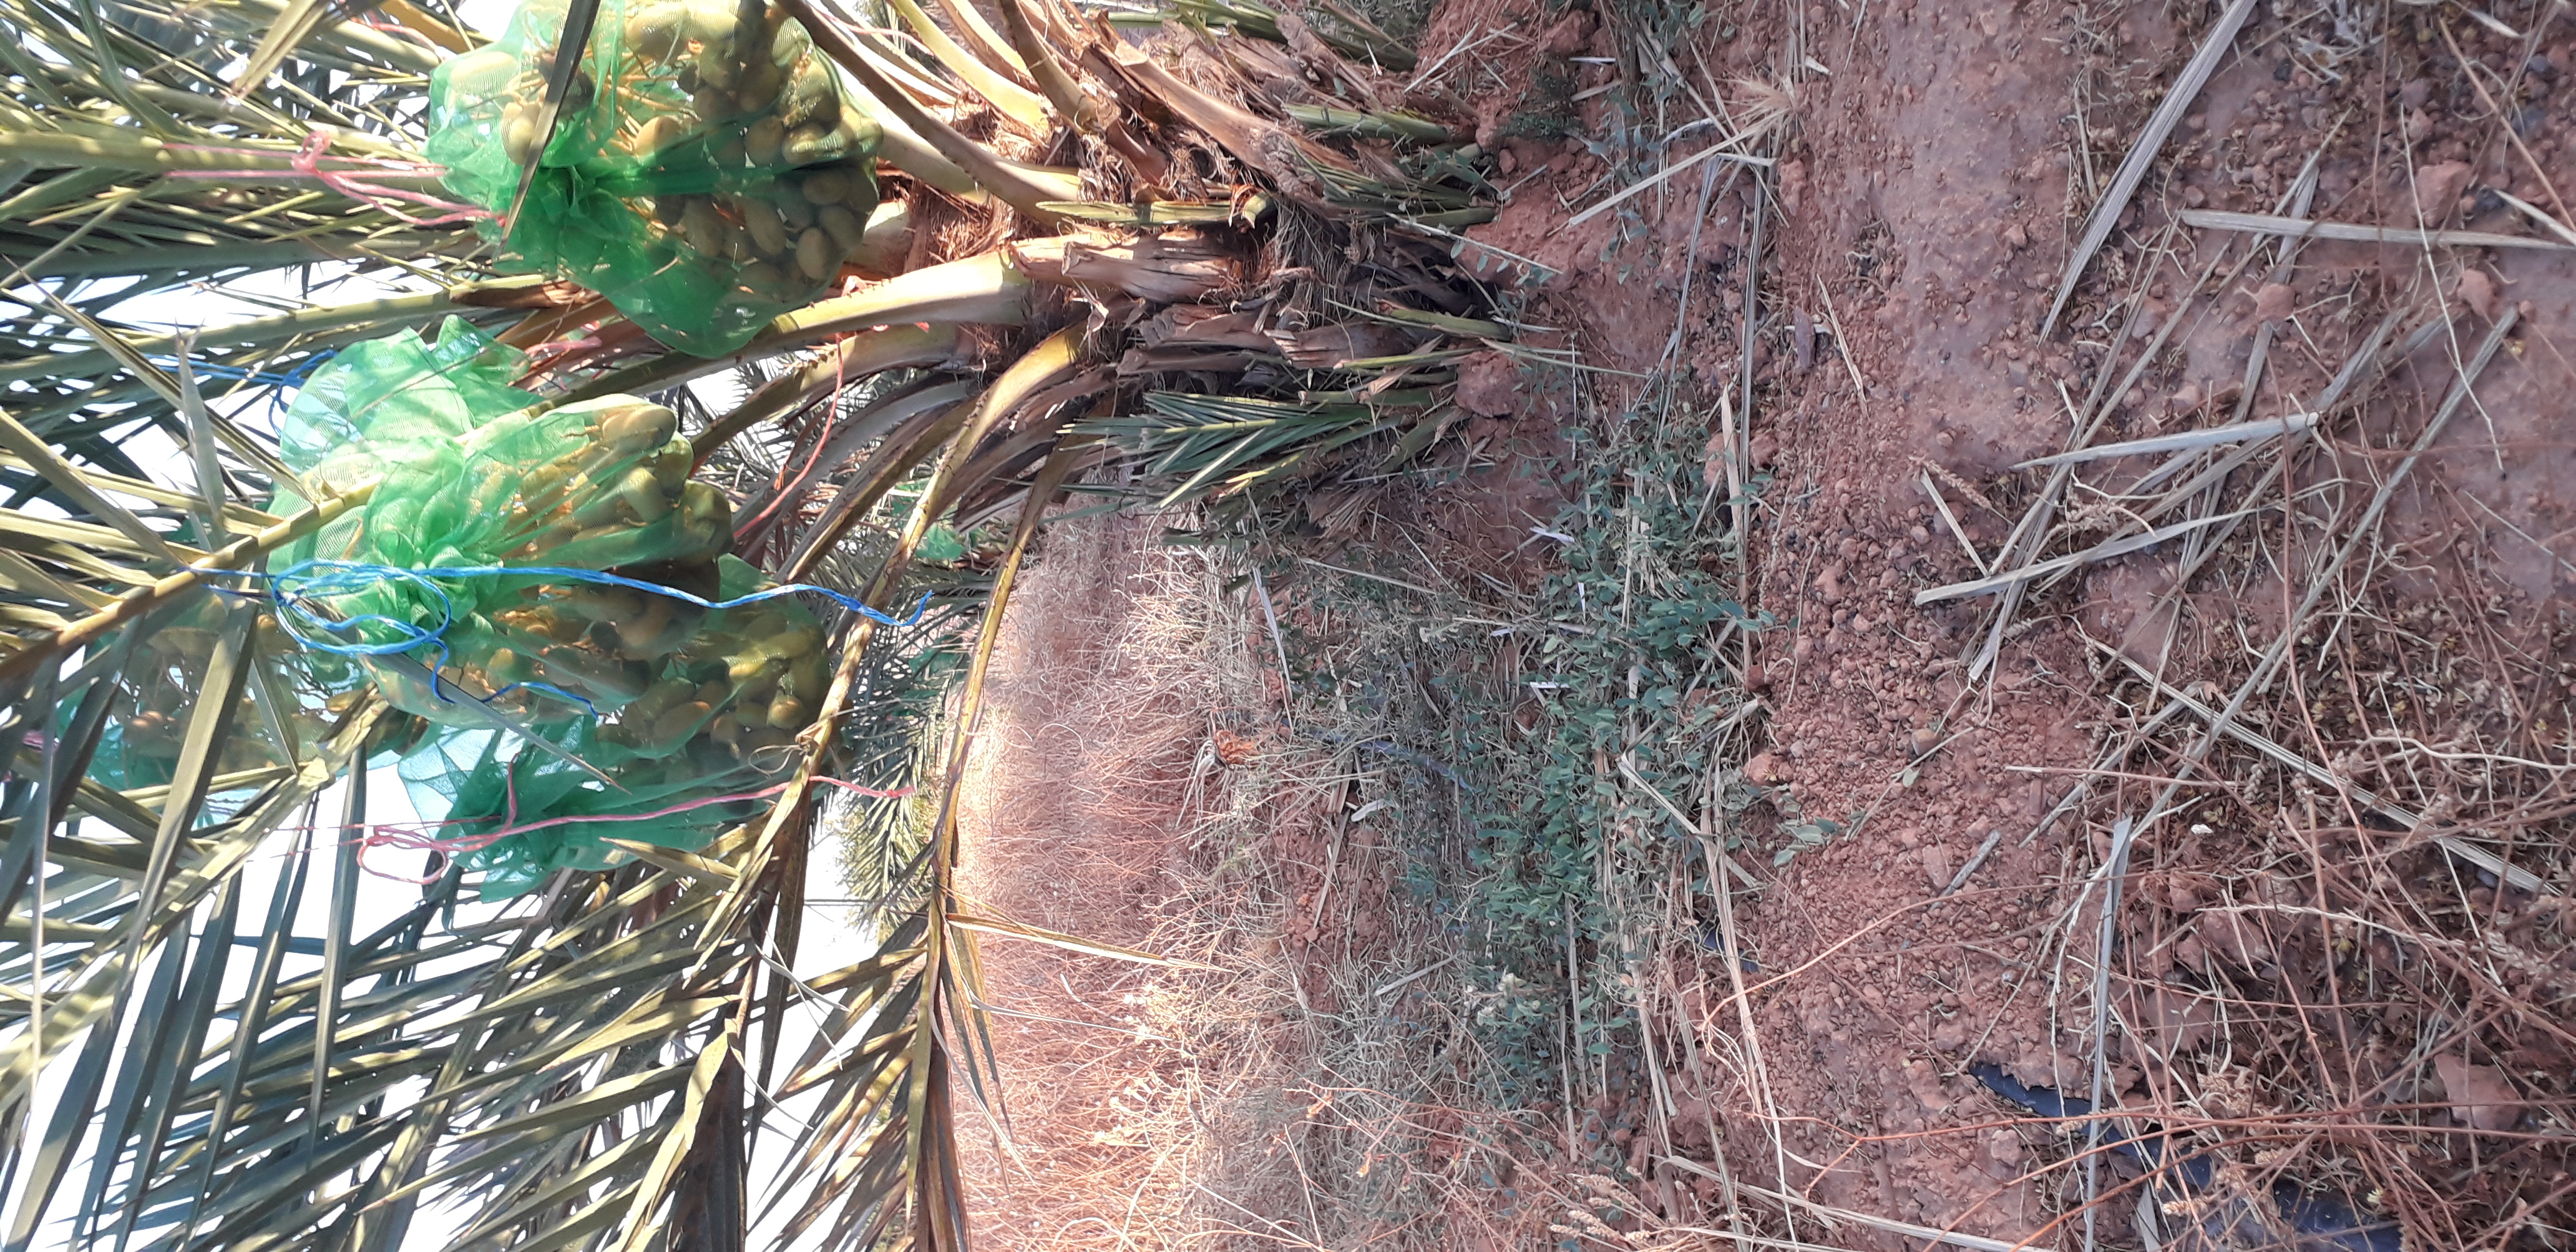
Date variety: Boumajhoul